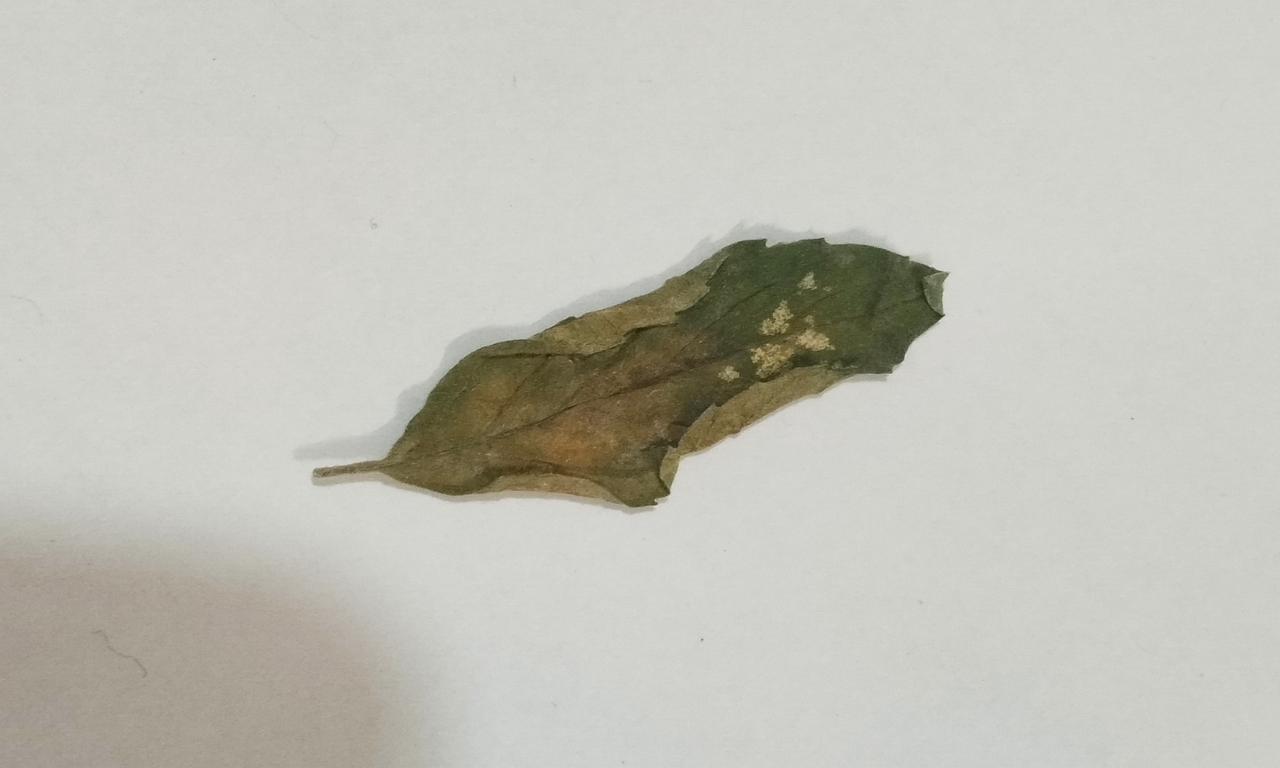
Label: Dried